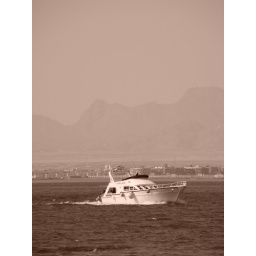
boat in red sea